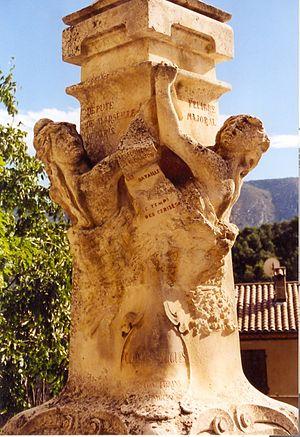
Ménerbes (Vaucluse) - monument à Clovis Hugues par le sculpteur Félix Devaux
Clovis Hubert Hugues, né à Ménerbes le 3 novembre 1851, et mort à Paris le 11 juin 1907, est un poète, romancier et homme politique français.